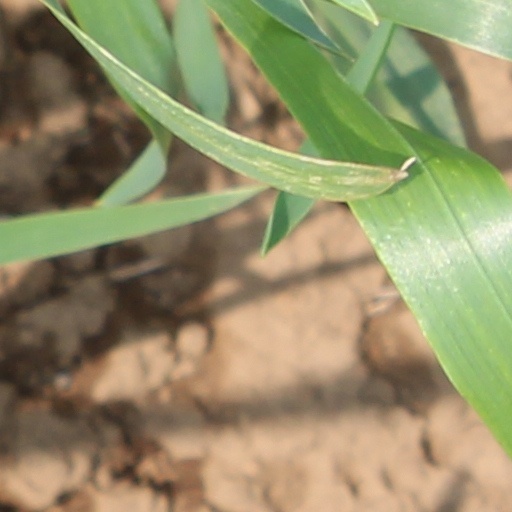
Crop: wheat